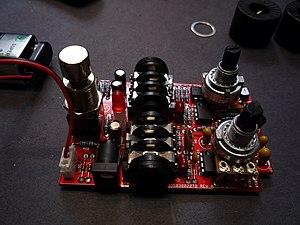
Une pédale d'effet est un petit appareil électronique contrôlable au pied servant à appliquer un effet au son émis par un instrument de musique amplifié. Ce format est apprécié sur scène pour sa petite taille, et pour la possibilité d'être contrôlé tout en jouant de son instrument. La première pédale d'effet est créée en 1962 et depuis de très nombreux effets audio ont été intégrés dans des pédales, tels que la distorsion, le chorus, le delay ou le trémolo. Les pédales sont aujourd'hui très populaires, certains auteurs évoquant même un « âge d'or » des pédales d'effet à partir des années 2000.